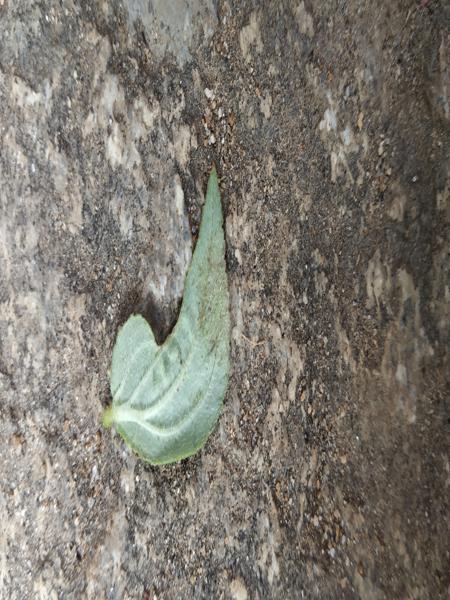
Plant: Astma_weed